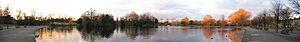
Le parc Victoria est un grand parc public s'étendant à l'est de Londres entre les quartiers de Bethnal Green, Hackney et Bow. Il est bordé par Old Ford Road.